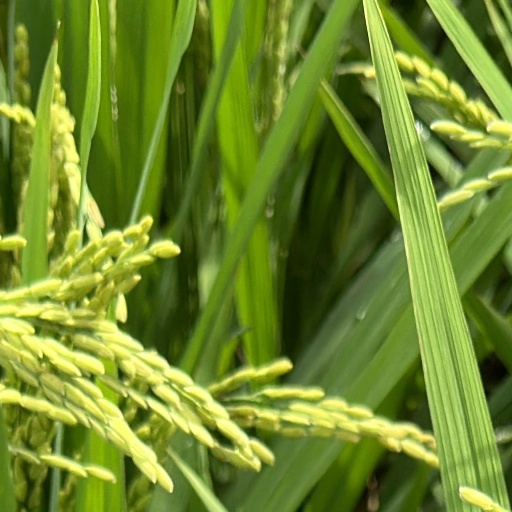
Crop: rice